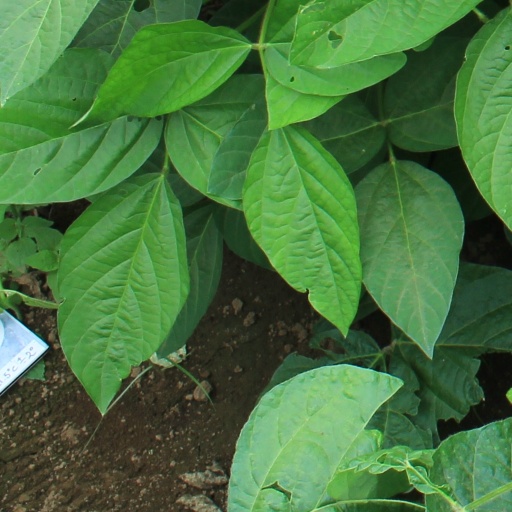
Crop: soybean